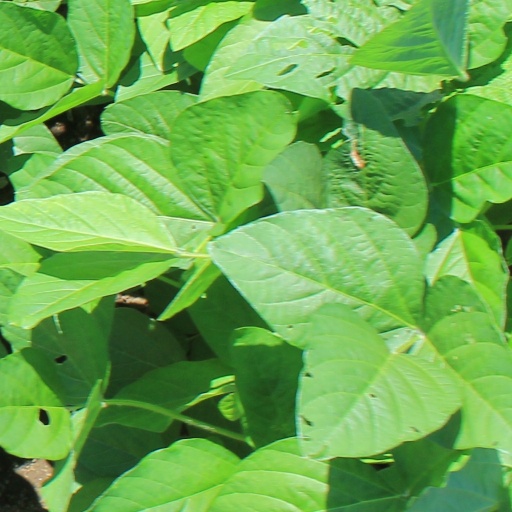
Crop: soybean